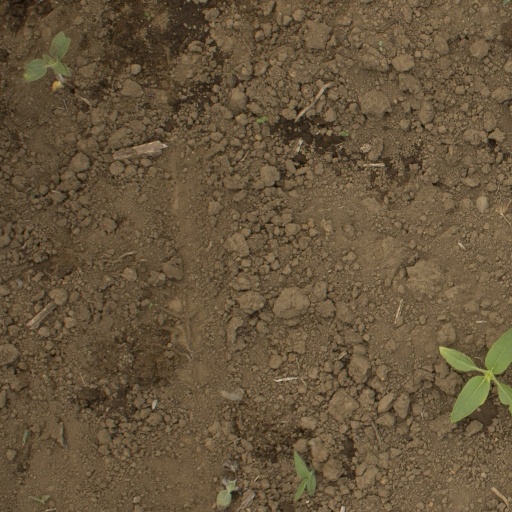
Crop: Jerusalem artichoke